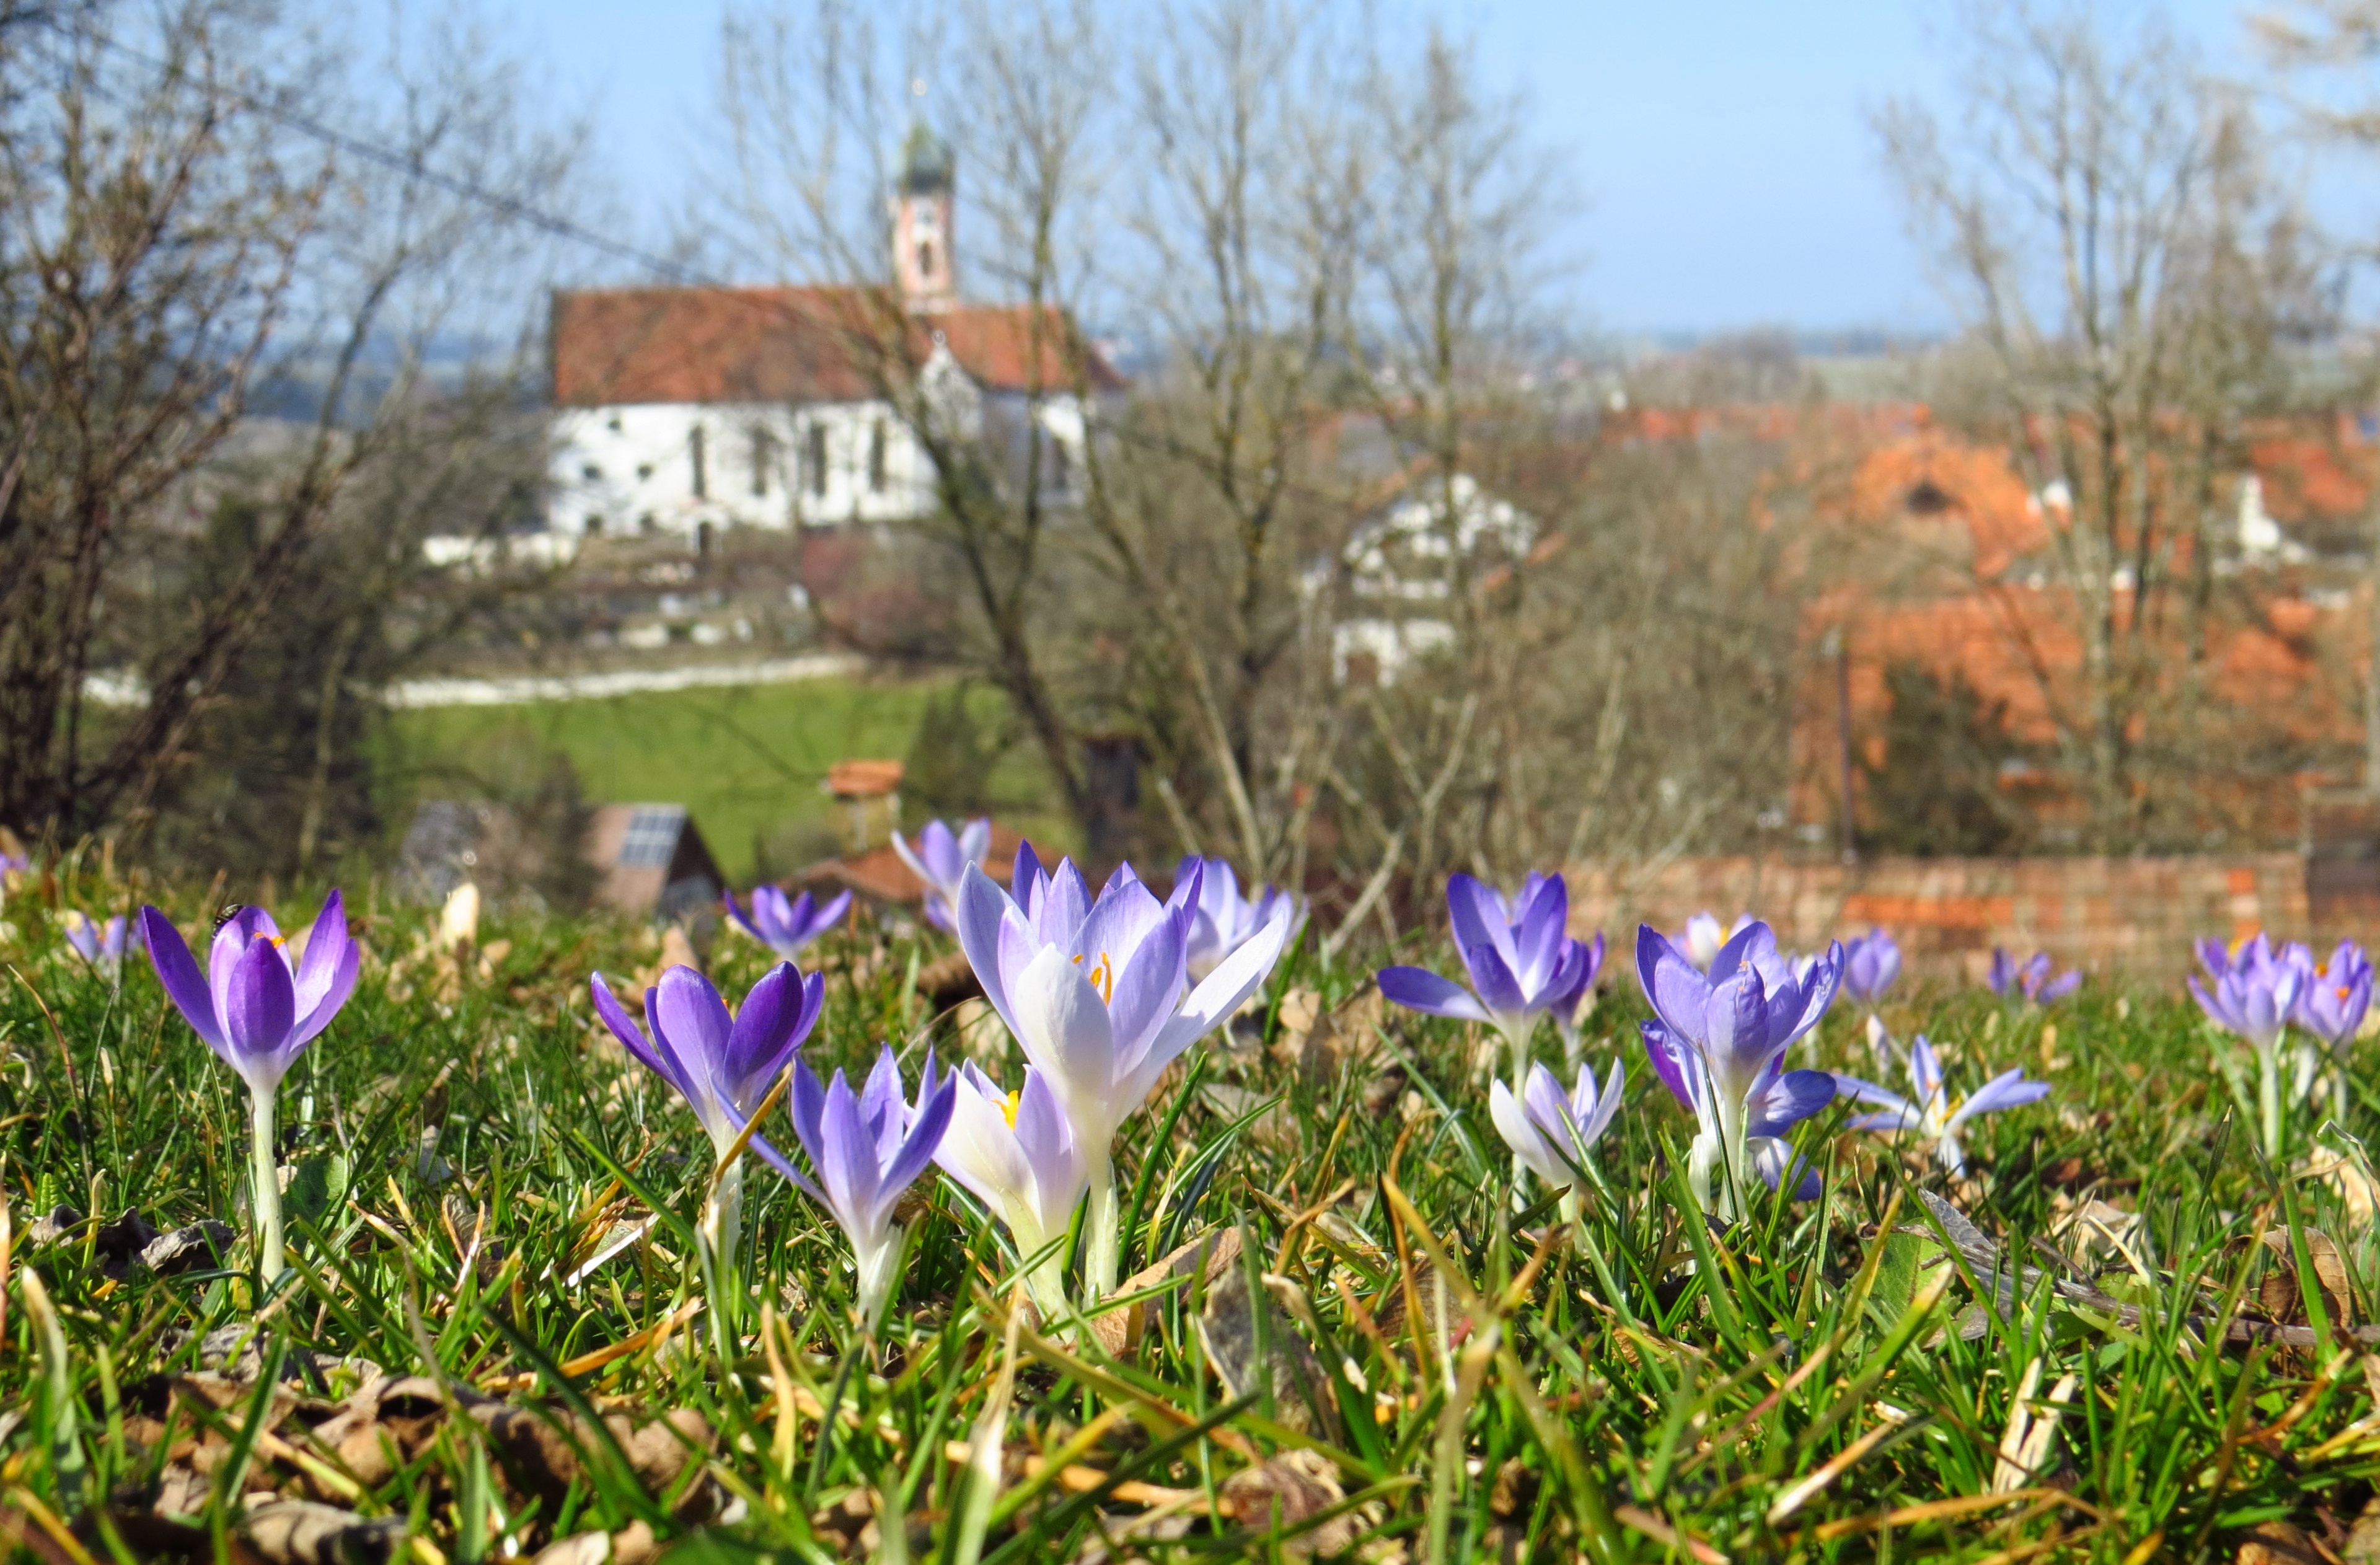
grass, plant, field, meadow, prairie, flower, spring, botany, garden, flora, wildflower, flowers, crocus, woodland, flowering plant, land plant